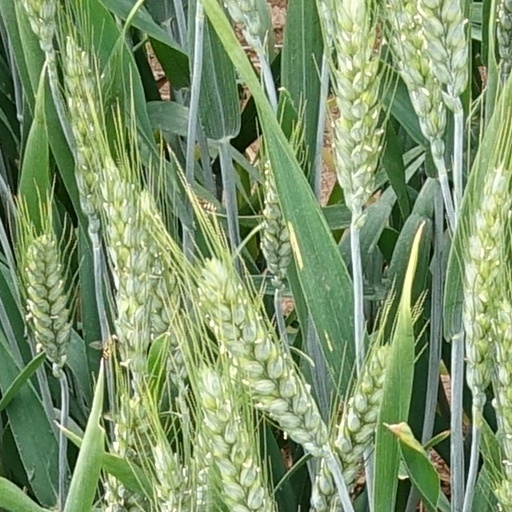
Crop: wheat